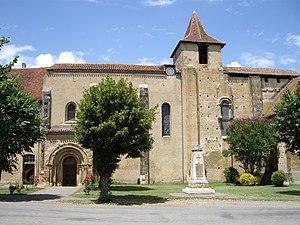
Abbaye et monument aux morts de Saint-Sever-de-Rustan
Bages
Saint-Sever-de-Rustan est une commune française située dans le département des Hautes-Pyrénées, en région Occitanie.
L’Abbaye de Saint-Sever-de-Rustan est un monastère bénédictin situé à Saint-Sever-de-Rustan en France.